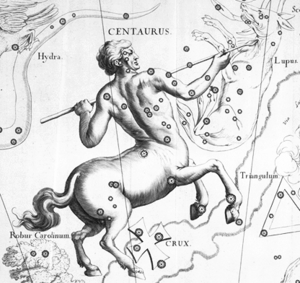
Le Centaure est une constellation de l'hémisphère sud, l'une des plus vastes du ciel. Elle contient un nombre assez considérable d'étoiles brillantes, 10 d'entre elles dépassant la magnitude apparente 3.